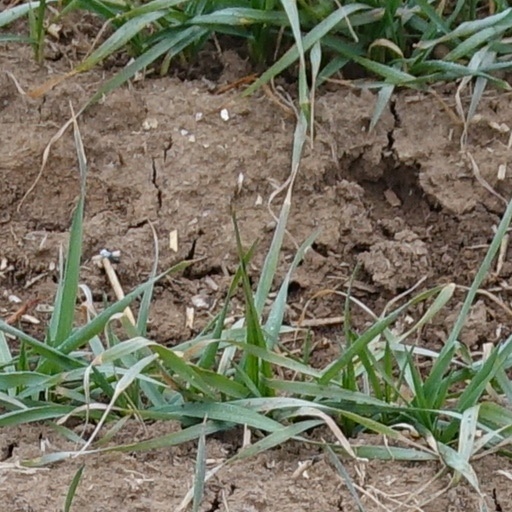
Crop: wheat